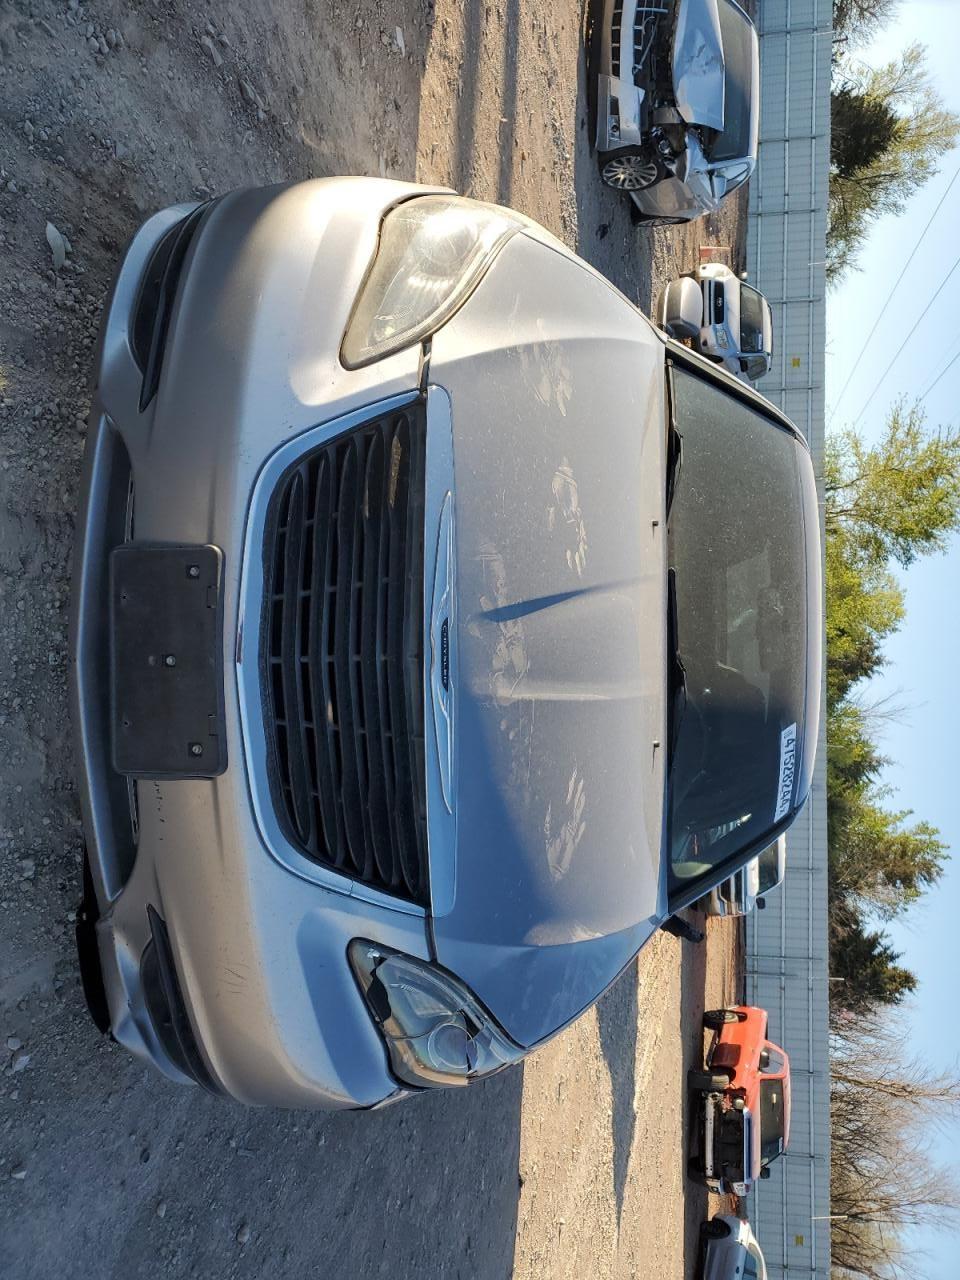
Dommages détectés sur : pare-choc avant, feu avant gauche, capot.
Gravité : majeur